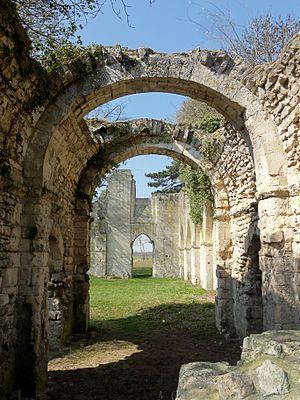
Vue générale intérieure depuis le chœur.
L'église Notre-Dame-de-la-Nativité et Saint-Jacques de Champlieu est une ancienne église catholique paroissiale située à Orrouy, en France. Elle est connue localement comme la chapelle romane de Champlieu. Les origines de ce qu'il convient plutôt d'appeler une église restent dans l'ombre. Elle pouvait accueillir entre 620 et 640 fidèles, et des fouilles archéologiques ont démontré qu'elle remplace un édifice de l'époque carolingienne au moins aussi grand, voire plus important : situé sur l'un des chemins de Compostelle se confondant avec la chaussée Brunehaut, Champlieu devait avoir une certaine importance jusqu'à l'abandon de cette voie. Au Moyen Âge, pendant une période impossible à préciser, l'église appartient à l'abbaye bénédictine Saint-Crespin-le-Grand de Soissons. Elle est dédiée à Notre-Dame-de-la-Nativité et un prieuré y est associé. Au XVIᵉ siècle au plus tard, église et prieuré dépendent du prieuré de Saint-Thibaut. Après plusieurs incendies, ce prieuré avec sa dépendance de Champlieu sont donnés au couvent des Bénédictins anglais de Paris vers le début du XVIIᵉ siècle.